Giuseppe Melani

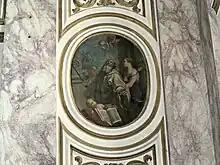
"Death of St. Benedict"

Giuseppe Melani (13 August 1673 – 7 November 1747) was an Italian painter of the late-Baroque period, active mainly in Pisa where he was born.